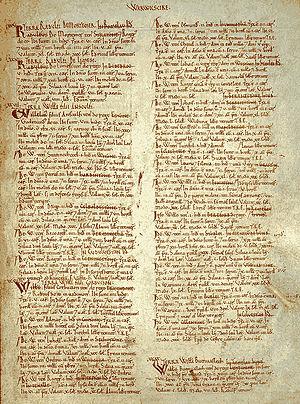
La conquête normande de l'Angleterre est l'invasion du royaume d'Angleterre par le duc de Normandie Guillaume le Conquérant en 1066 et son occupation du pays dans les années qui suivent.